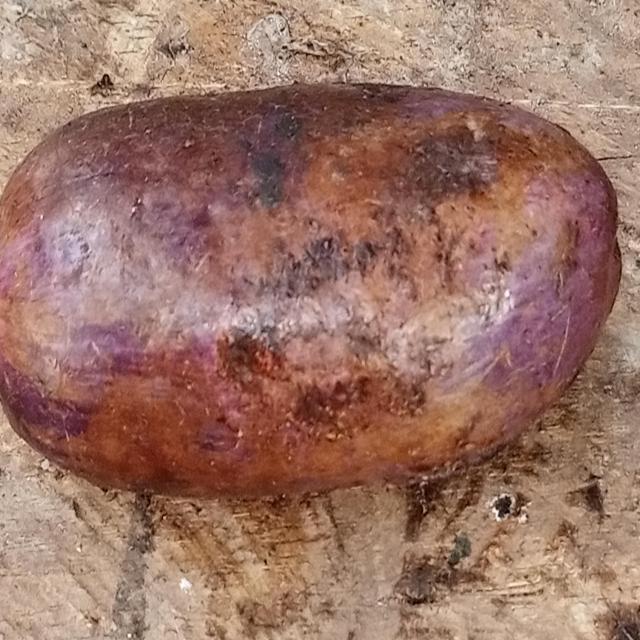
Plum grade: rotten